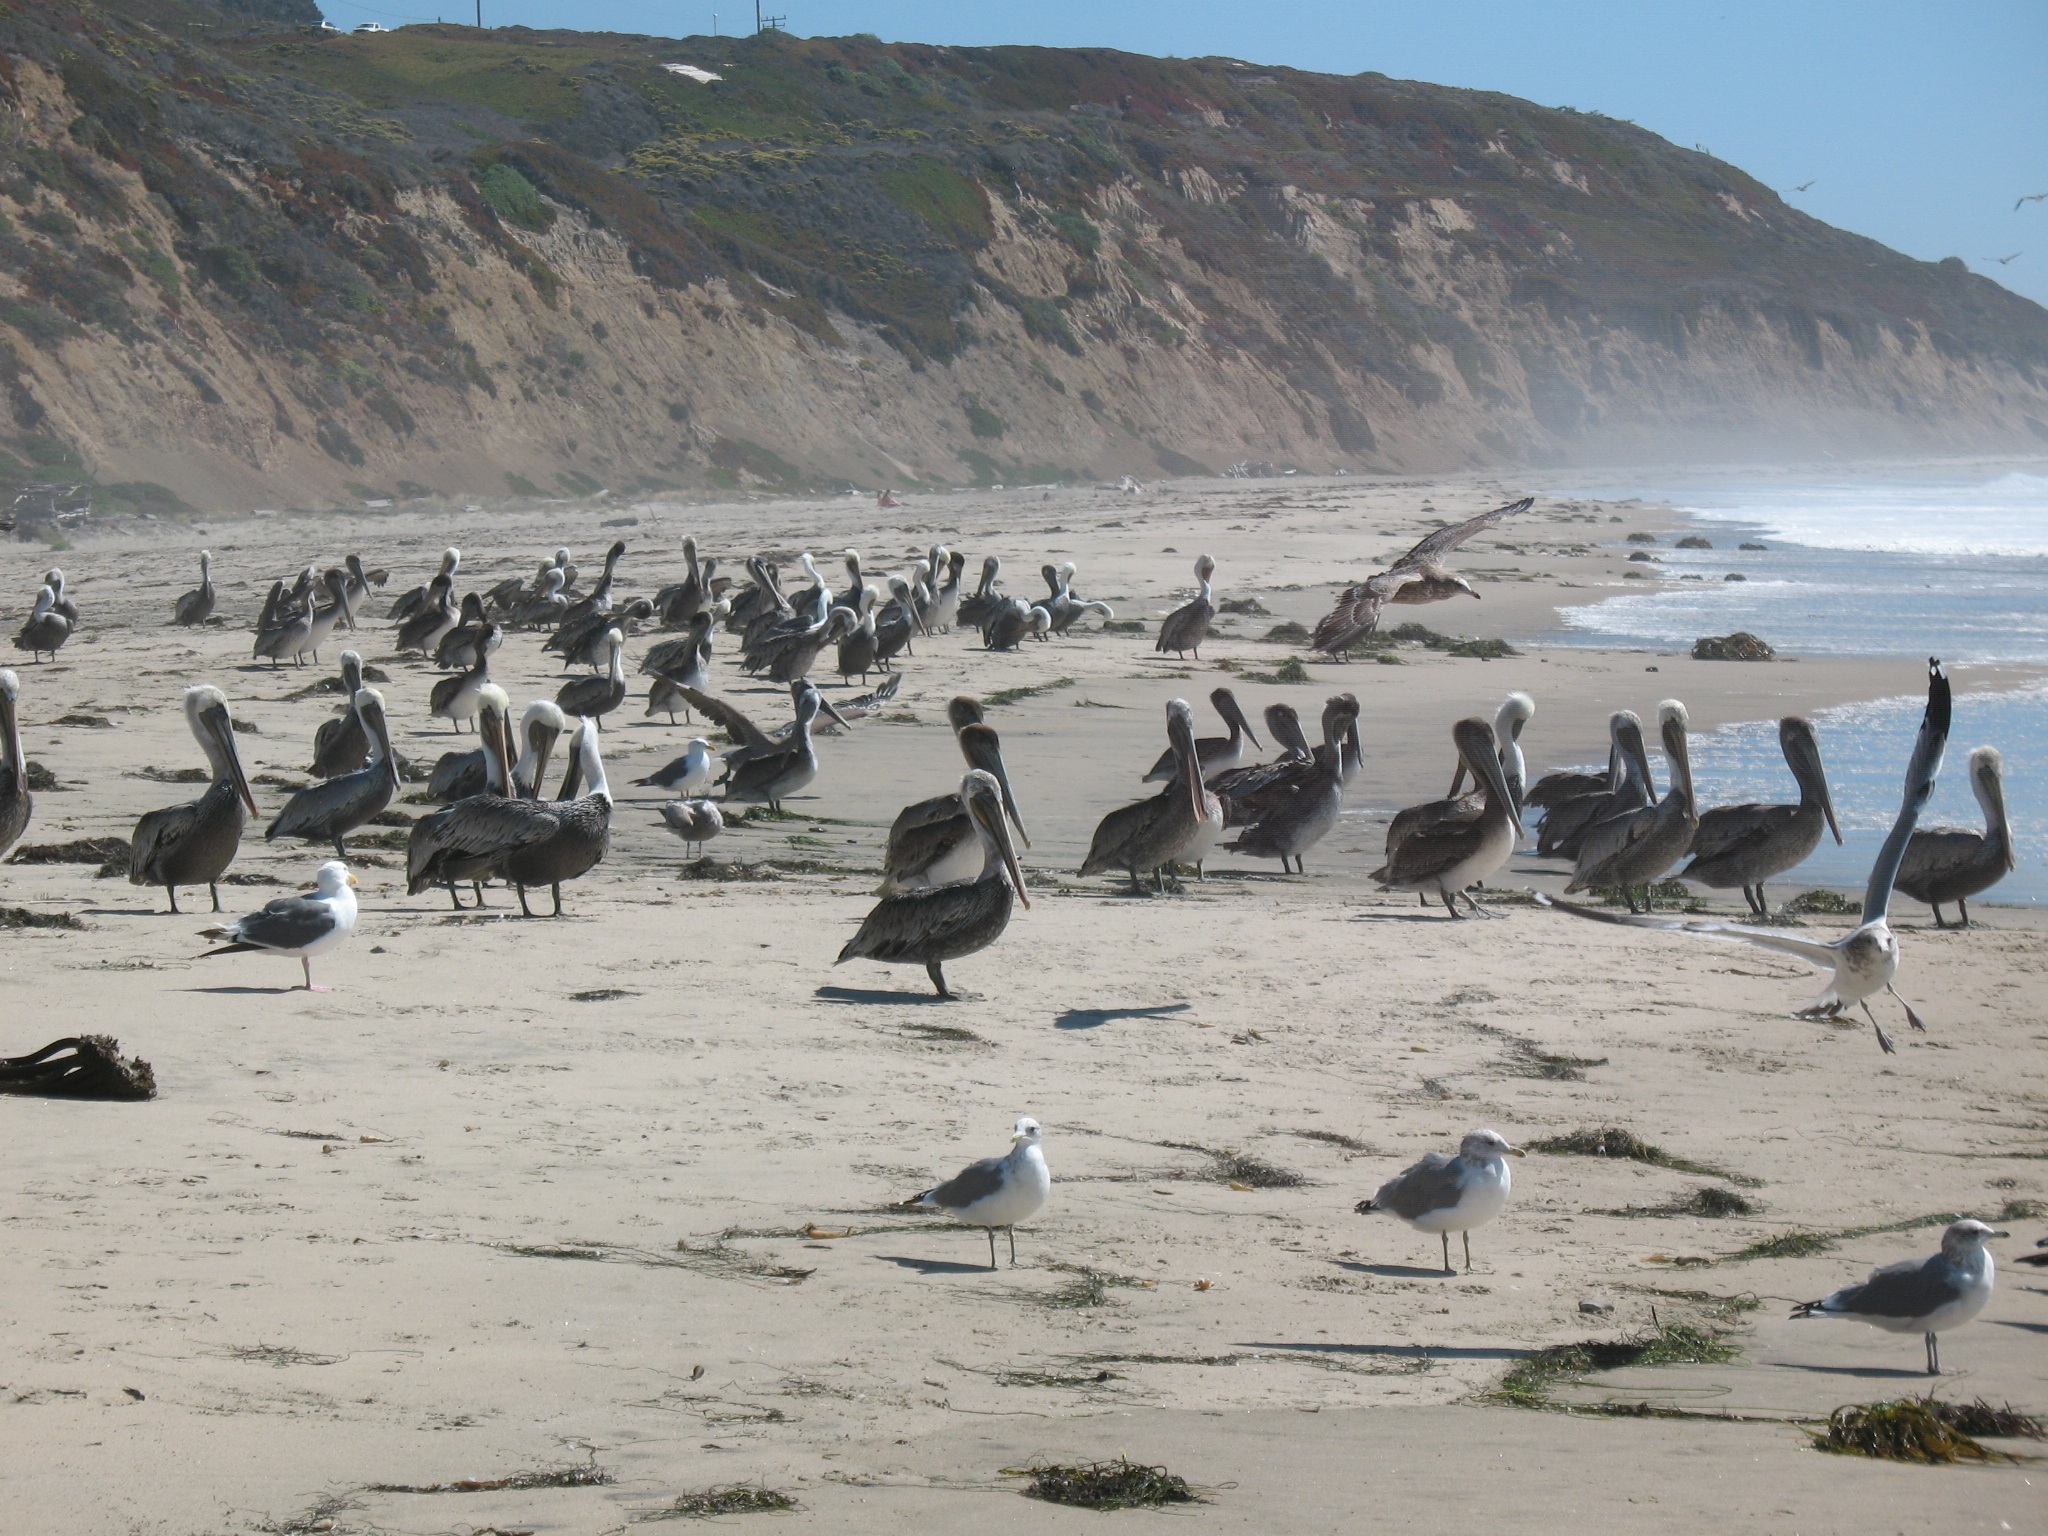
sea, coast, ocean, bird, usa, california, penguin, seagulls, vertebrate, pelicans, flightless bird